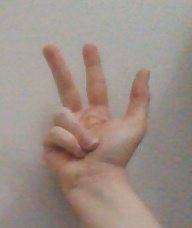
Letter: al